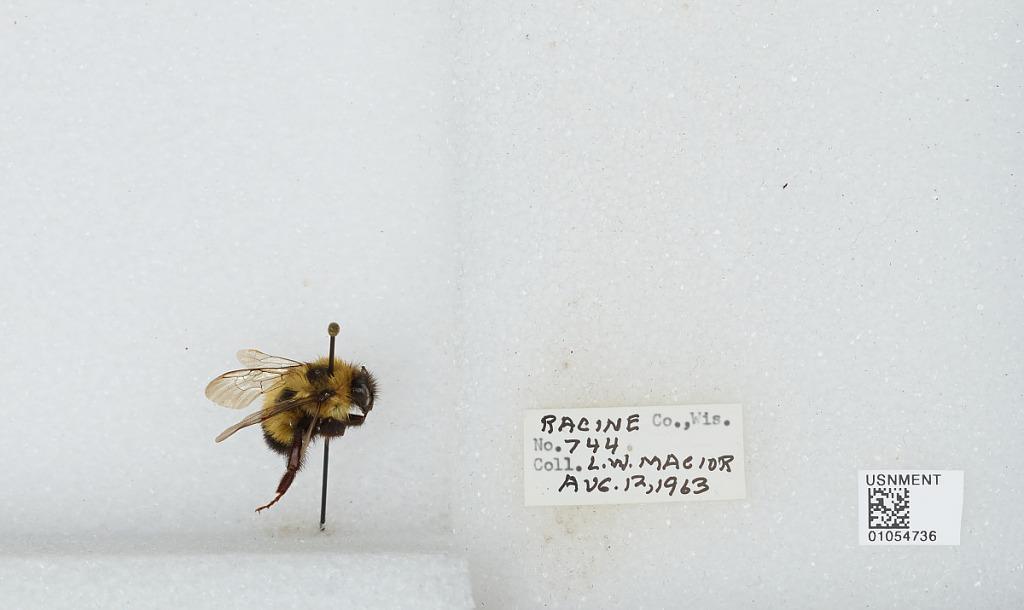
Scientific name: Bombus (Bombus) affinis Cresson
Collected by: L. Macior
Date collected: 1963-8-12
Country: United States
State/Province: Wisconsin
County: Racine
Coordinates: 42.78, -87.76